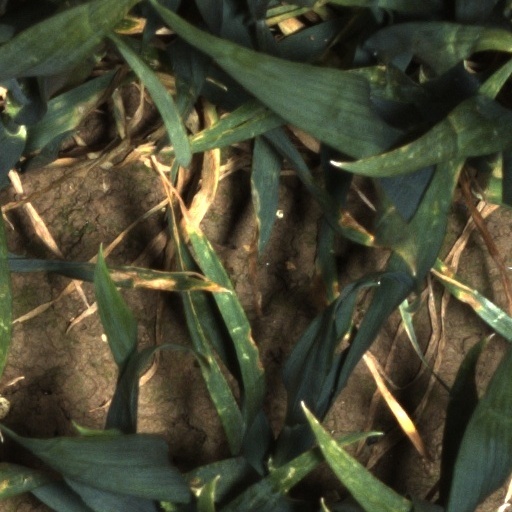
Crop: wheat